Mayoralty of Fernando Wood

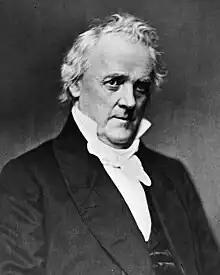
Wood was an early supporter of James Buchanan, but an expected endorsement of Wood's campaign for governor never materialized.

As mayor, Wood's power over Tammany Hall was nearly absolute, and he became a kingmaker in the 1856 presidential election, where he supported James Buchanan and befriended Buchanan's unofficial campaign manager, Daniel Sickles. When Buchanan visited New York, Wood hosted major Democratic fundraisers for his campaign. Buchanan ultimately emerged victorious at the 1856 Convention, elevating Wood on the state and national stage.